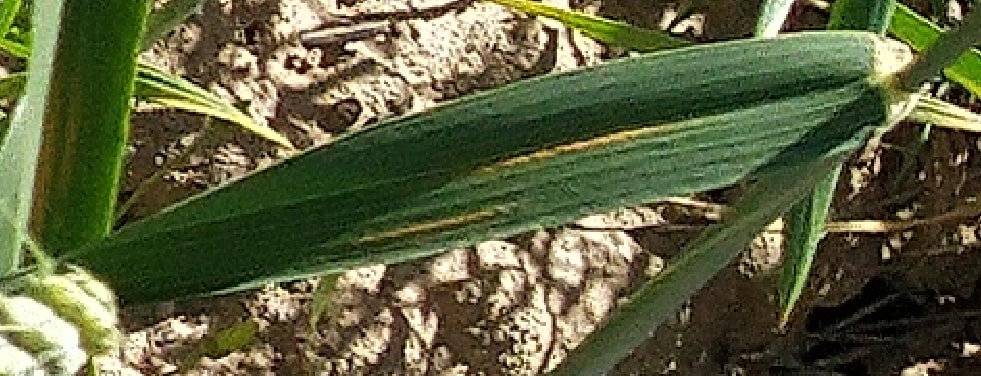
Label: Wheat___Healthy